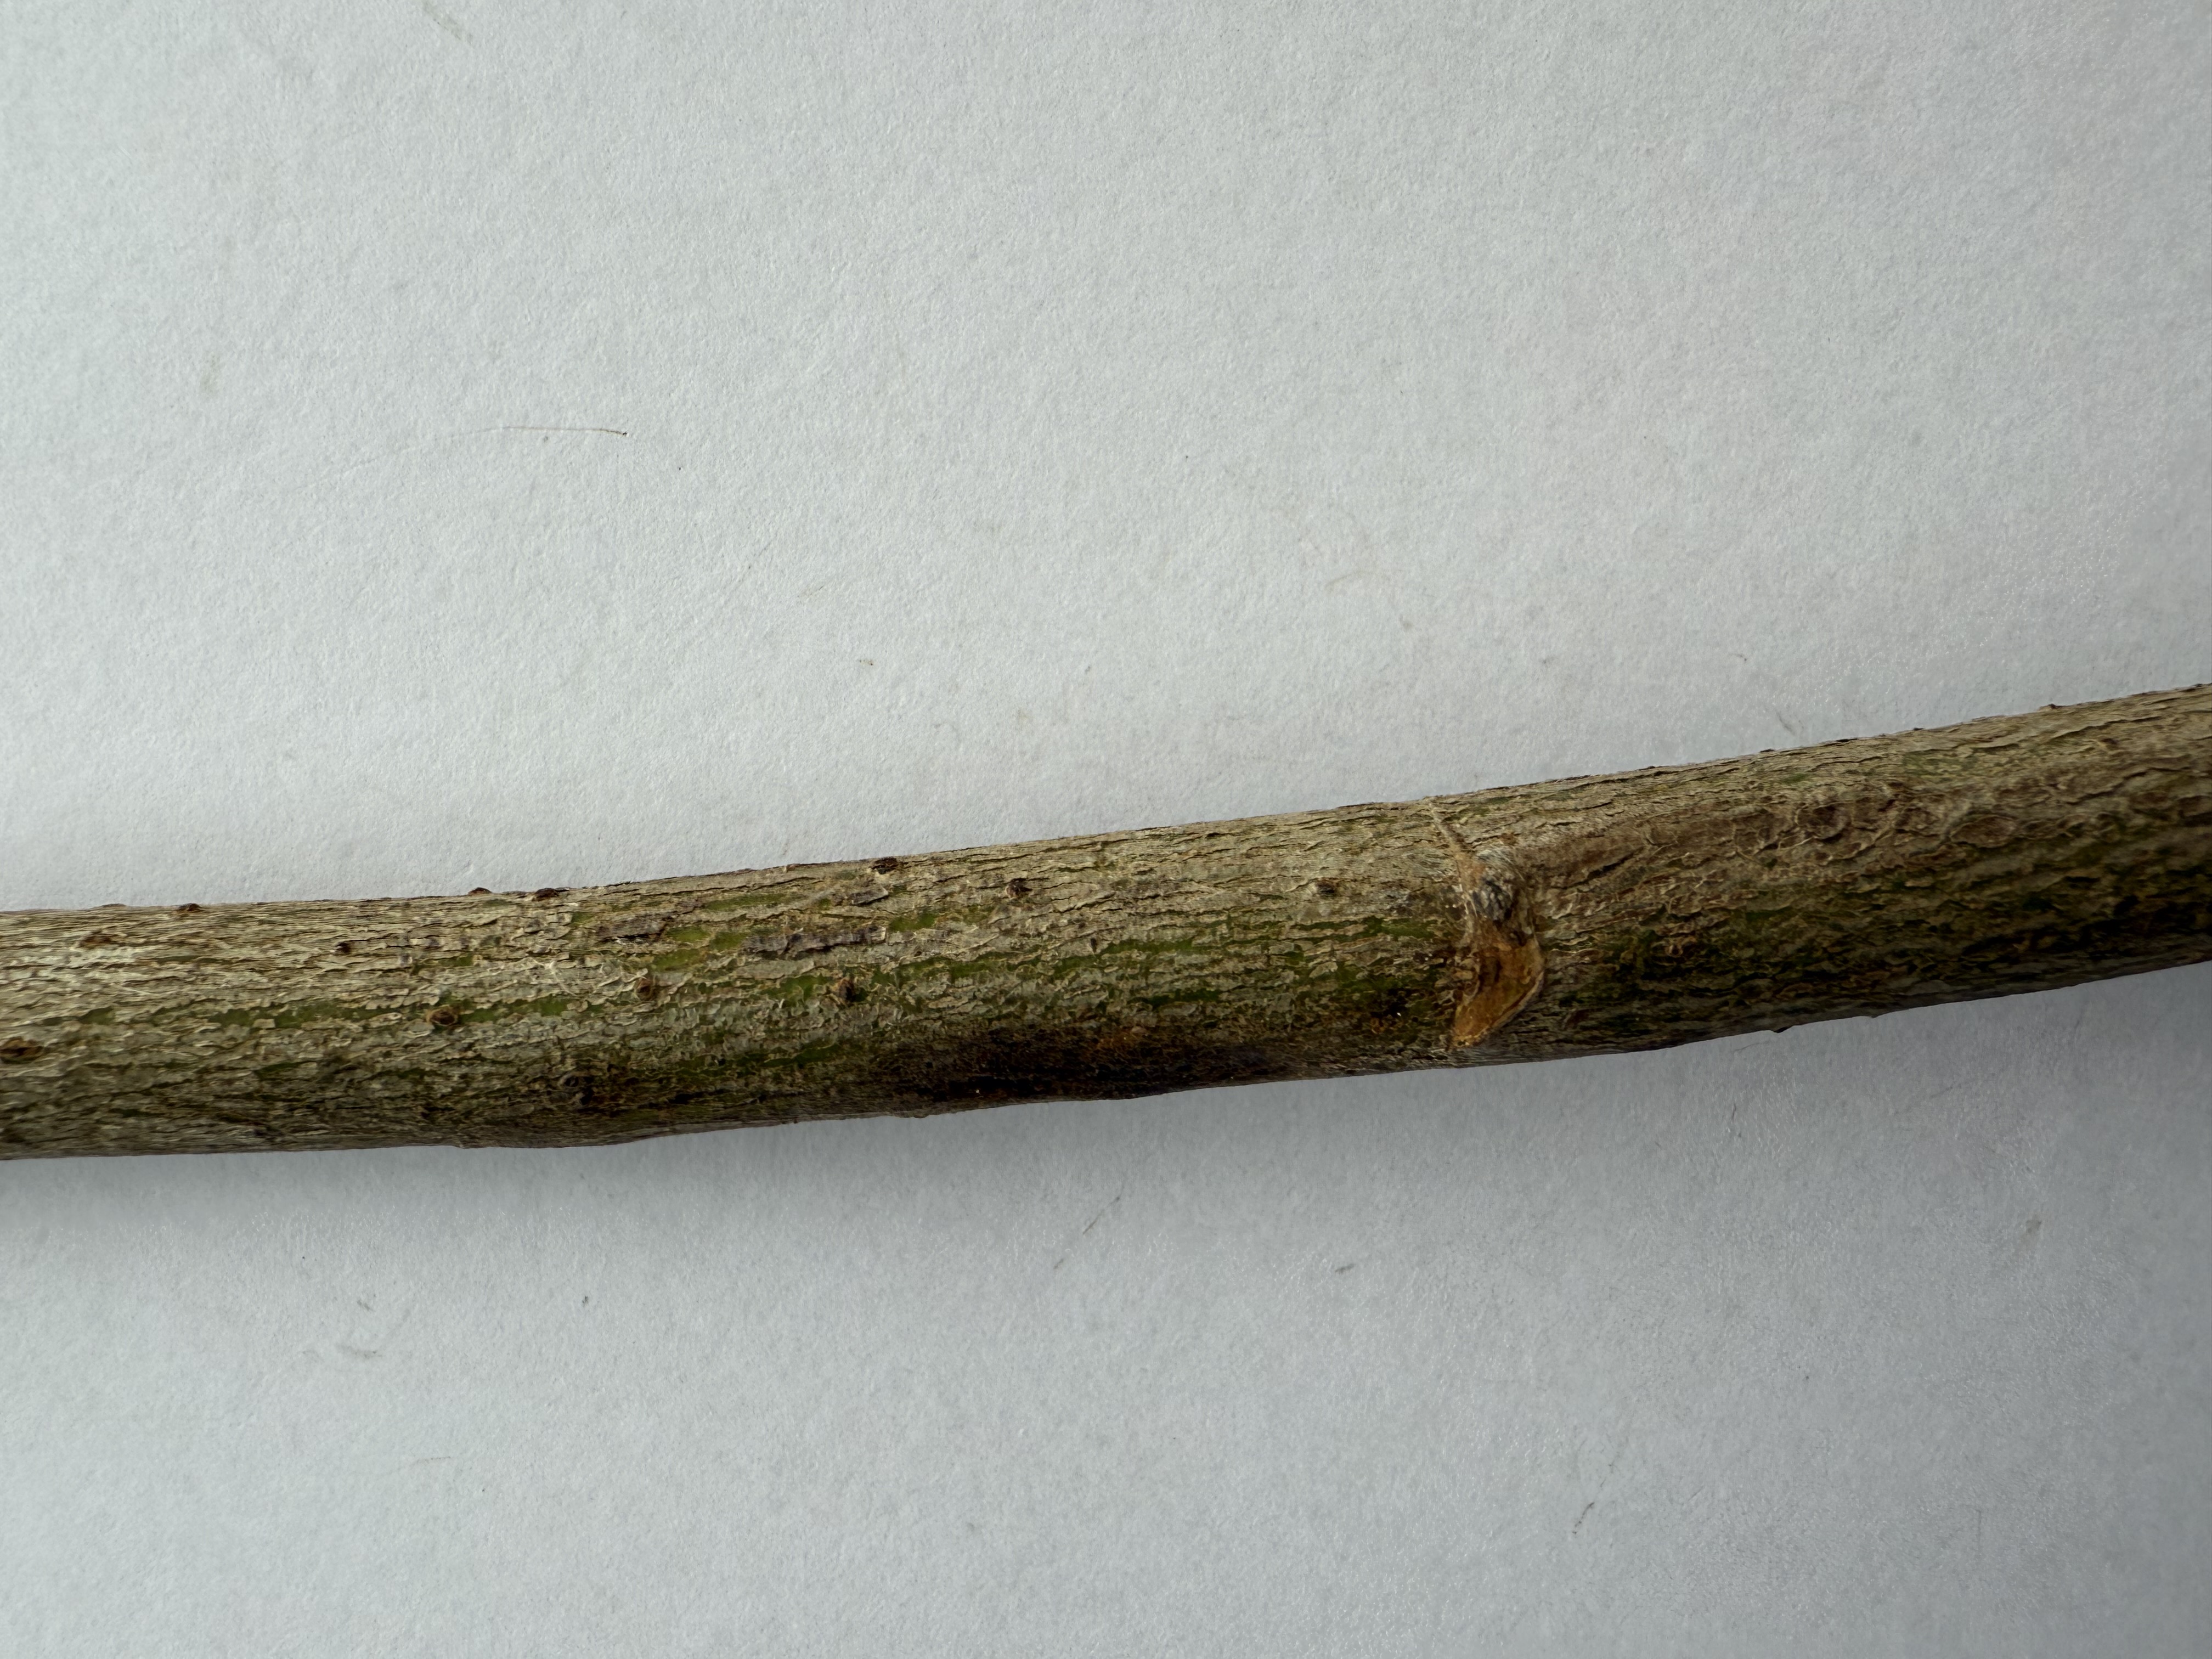
Variety: Loquat